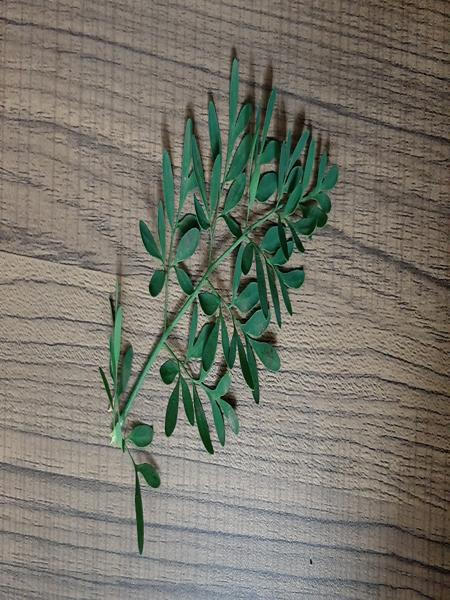
Plant: Common rue(naagdalli)